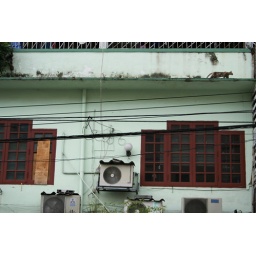
wall near screen printing avenue